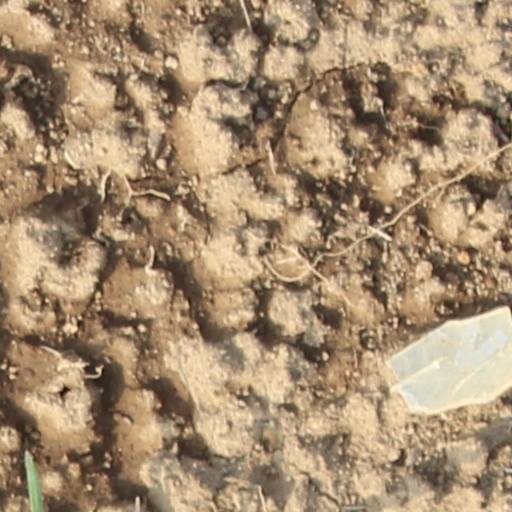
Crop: wheat